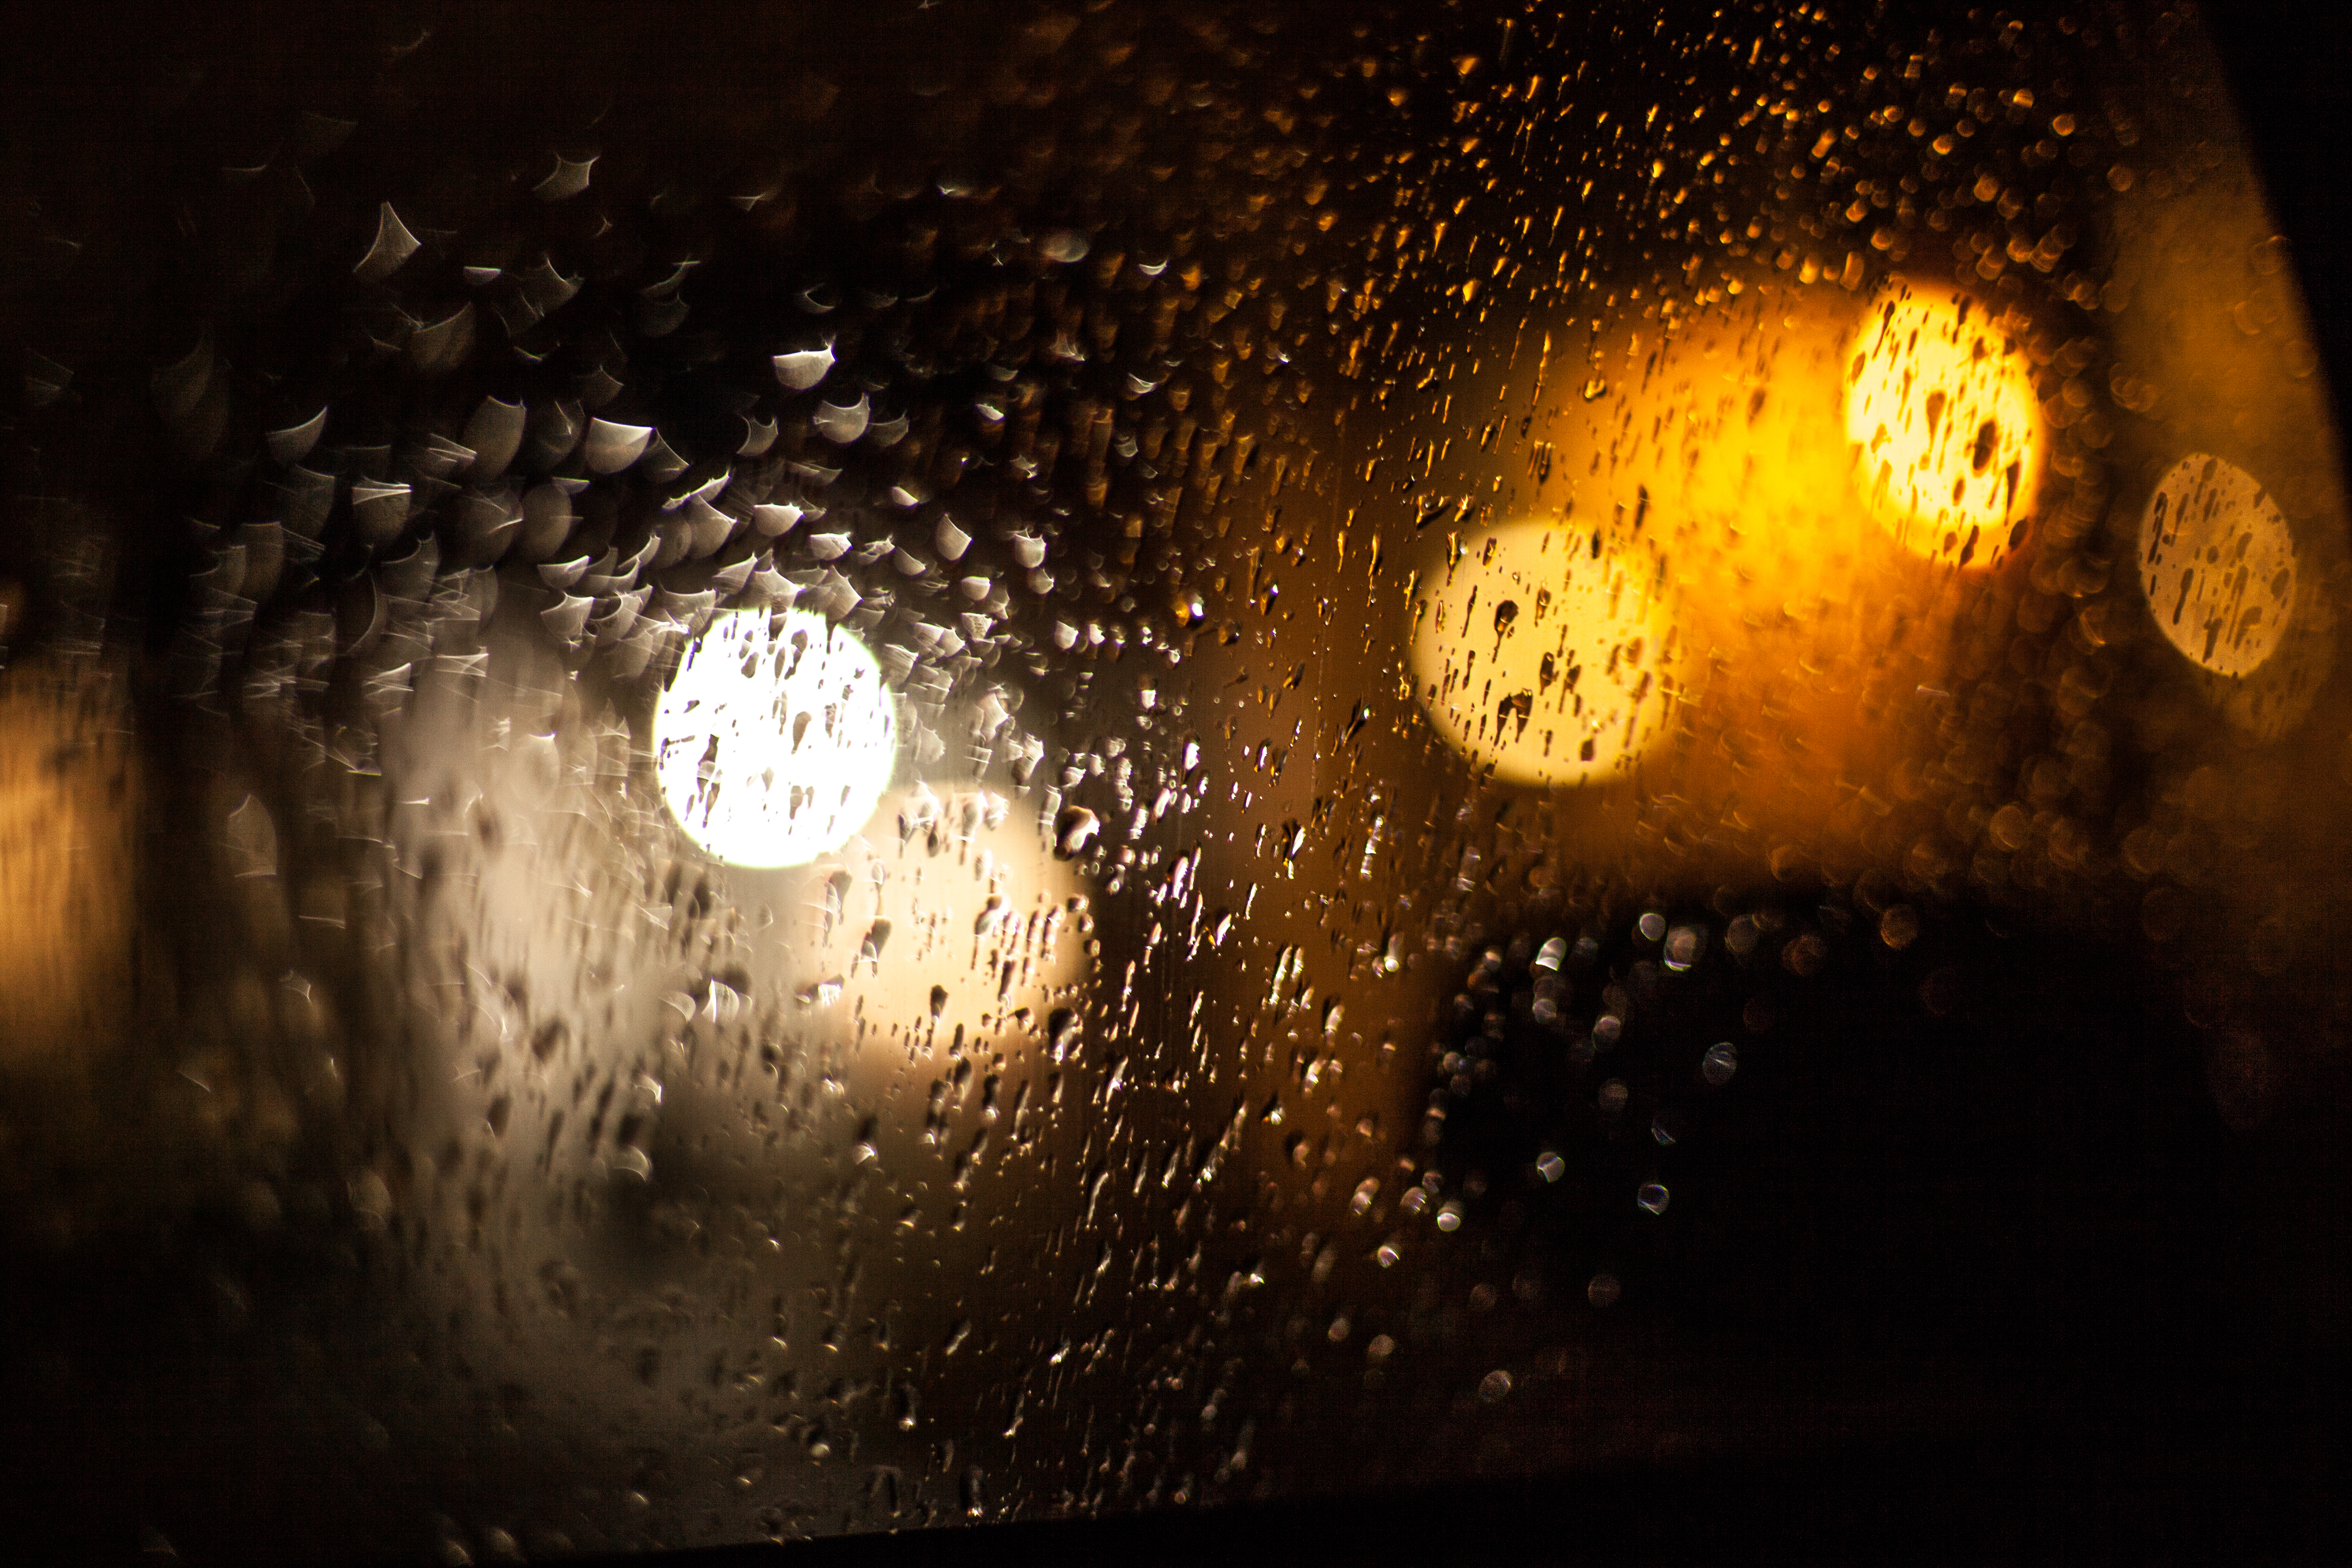
light, bokeh, night, sunlight, rain, window, glass, reflection, darkness, lighting, rainy, lights, raindrops, drops of water, macro photography, black wallpaper, computer wallpaper